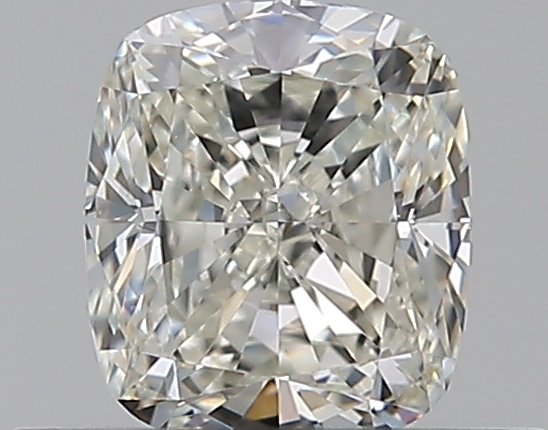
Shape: cushion
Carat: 0.5
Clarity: VVS2
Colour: J
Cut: EX
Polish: EX
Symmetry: VG
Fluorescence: M
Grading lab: GIA
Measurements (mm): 4.92 x 4.23 x 2.85